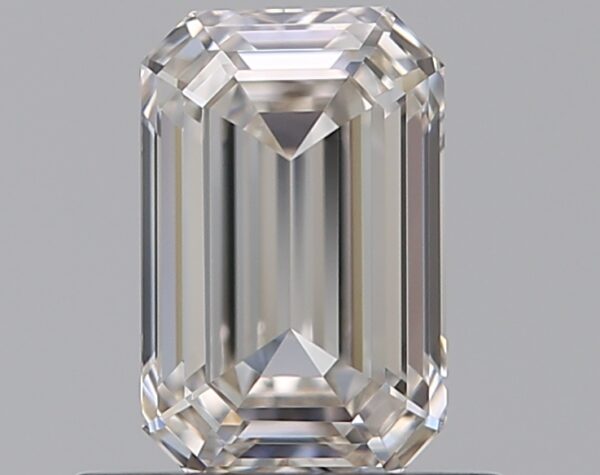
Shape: emerald
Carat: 0.64
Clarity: VVS1
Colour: I
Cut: EX
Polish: EX
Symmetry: VG
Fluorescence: N
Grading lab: GIA
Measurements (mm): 6.15 x 3.94 x 2.57